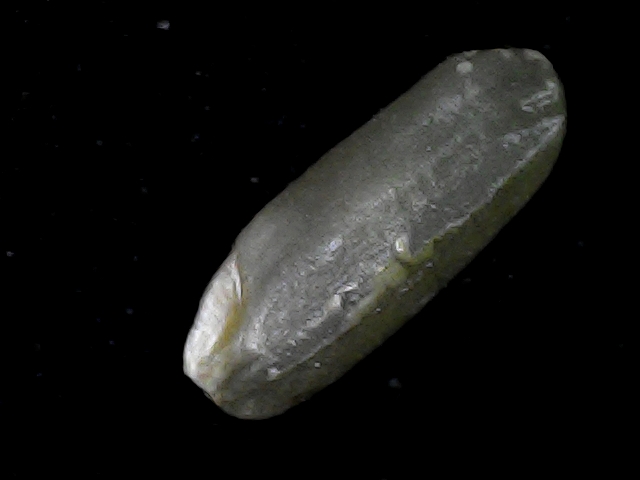
Rice variety: BD79